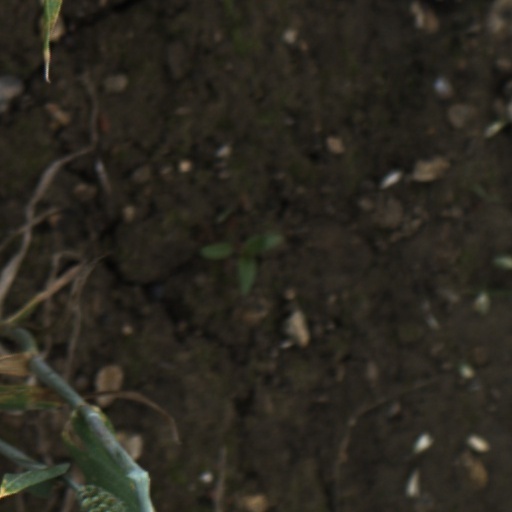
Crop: wheat